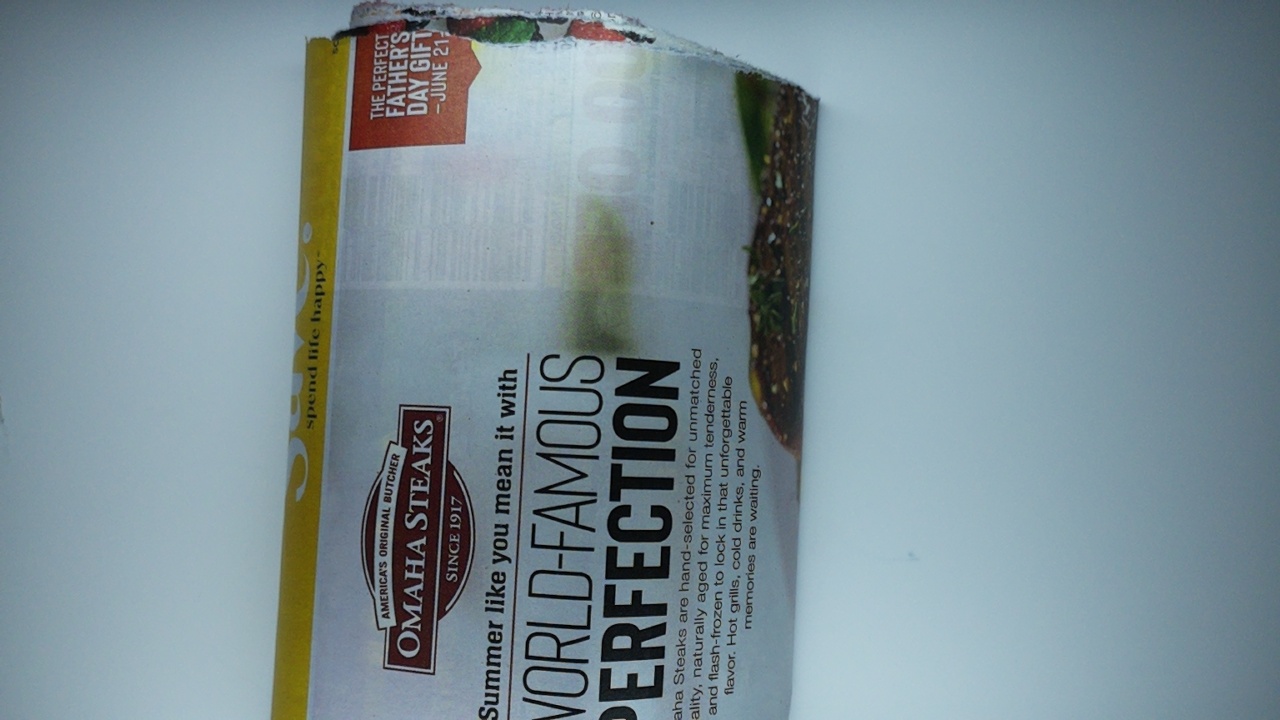
Label: recycle